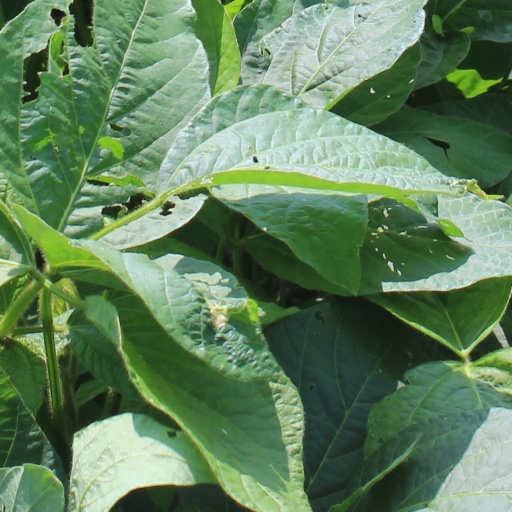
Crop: soybean